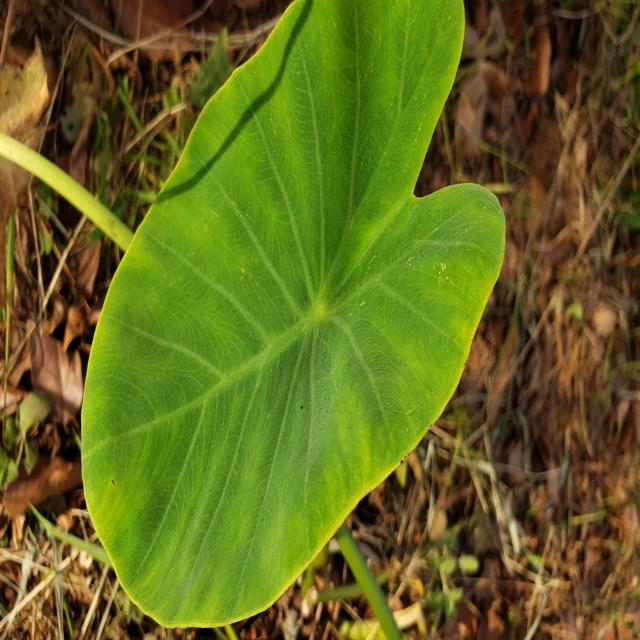
Label: Healthy